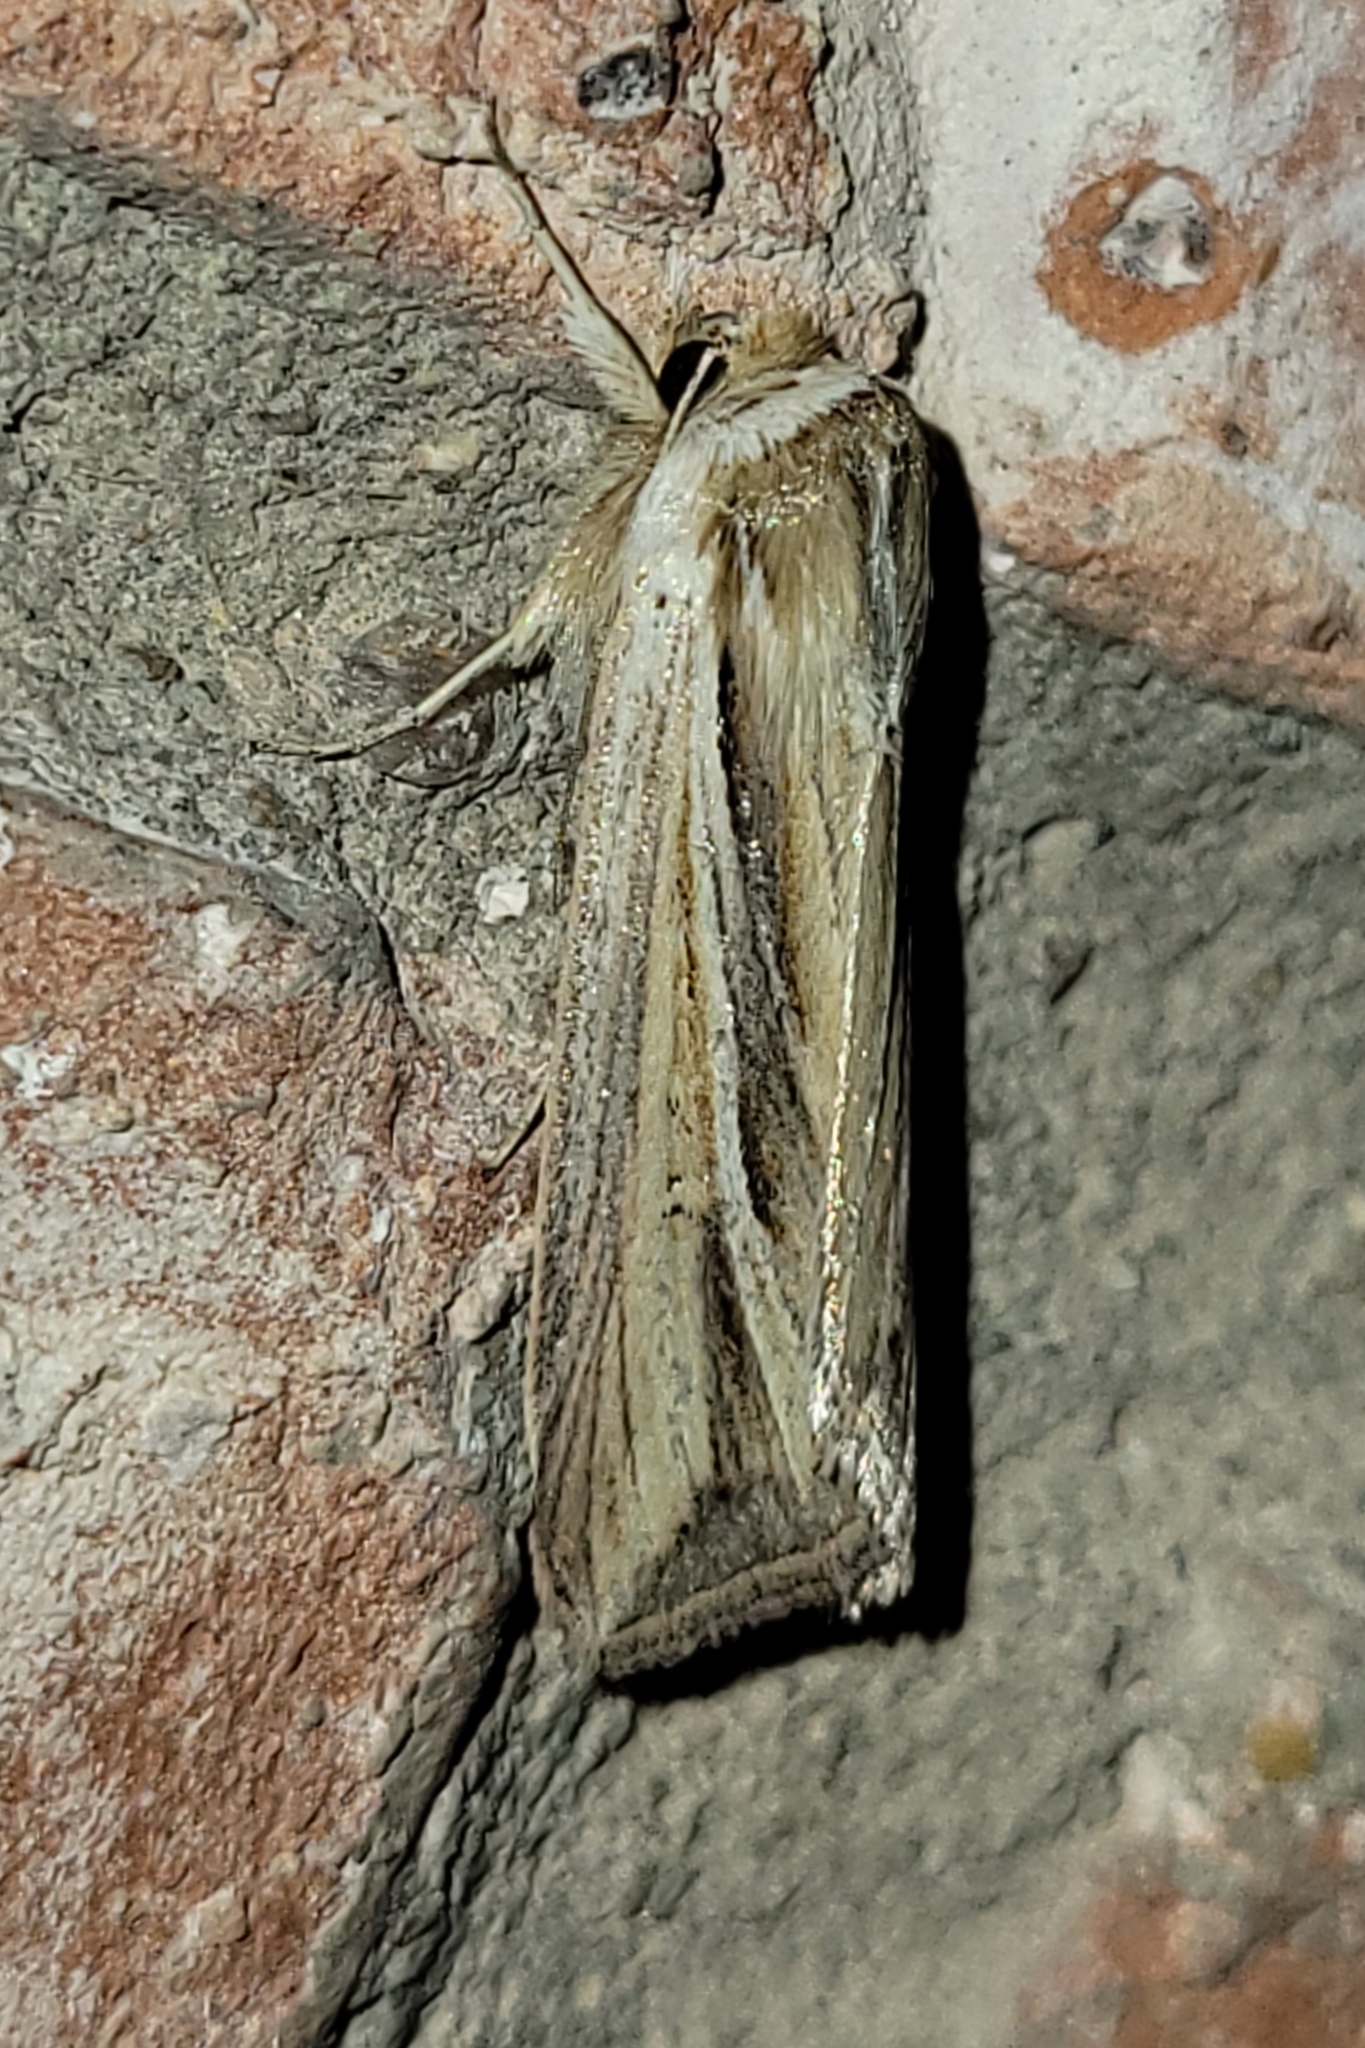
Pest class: wheathead_armyworm_Dargida_diffusa